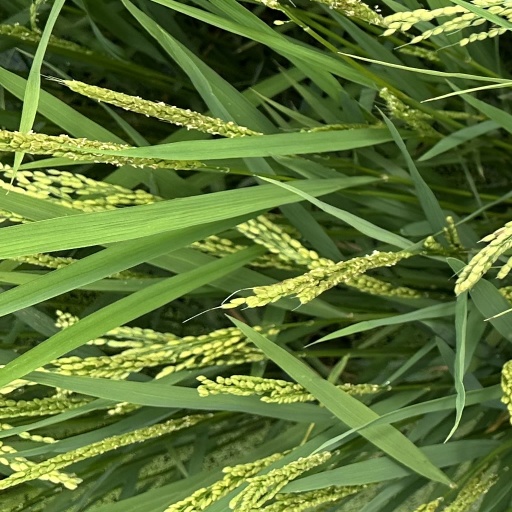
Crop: rice